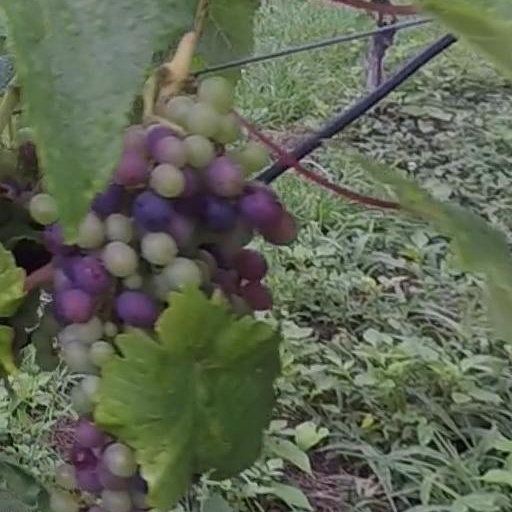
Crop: grape